Remembrance poppy

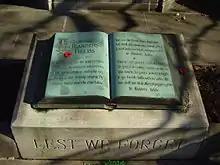
A Canadian remembrance poppy adorns a memorial with the words to "In Flanders Fields" at McCrae House.

The opening lines of the World War I poem "In Flanders Fields" refer to Flanders poppies growing among the graves of war victims in a region of Belgium. The poem is written from the point of view of the fallen soldiers and in its last verse, the soldiers call on the living to continue the conflict. The poem was written by Canadian physician John McCrae on 3 May 1915 after witnessing the death of his friend and fellow soldier the day before. The poem was first published on 8 December 1915 in the London-based magazine "Punch".